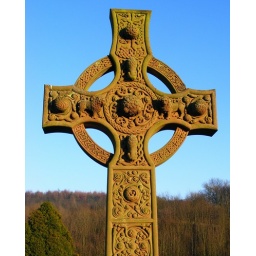
Large stone Celtic cross in Fife , Scotland